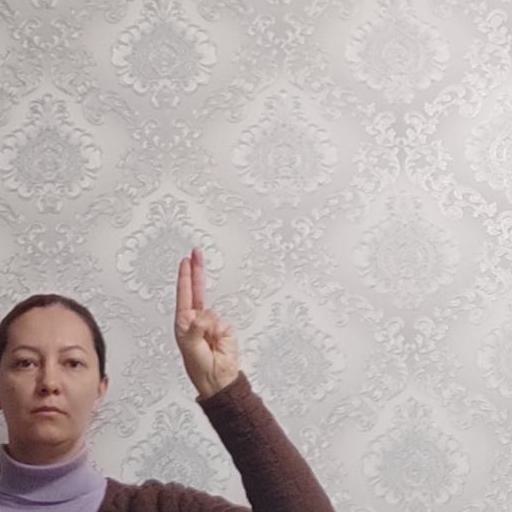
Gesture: two_up